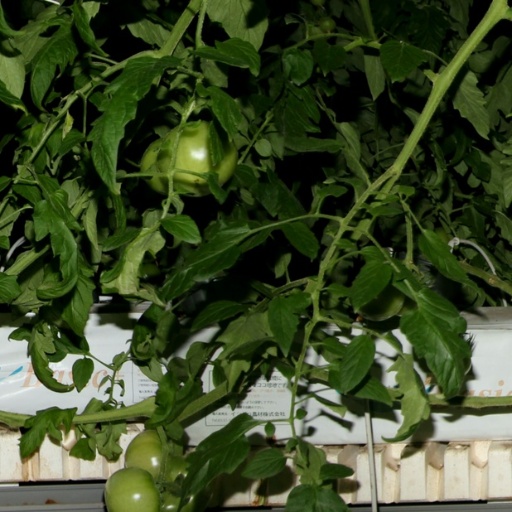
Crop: tomato